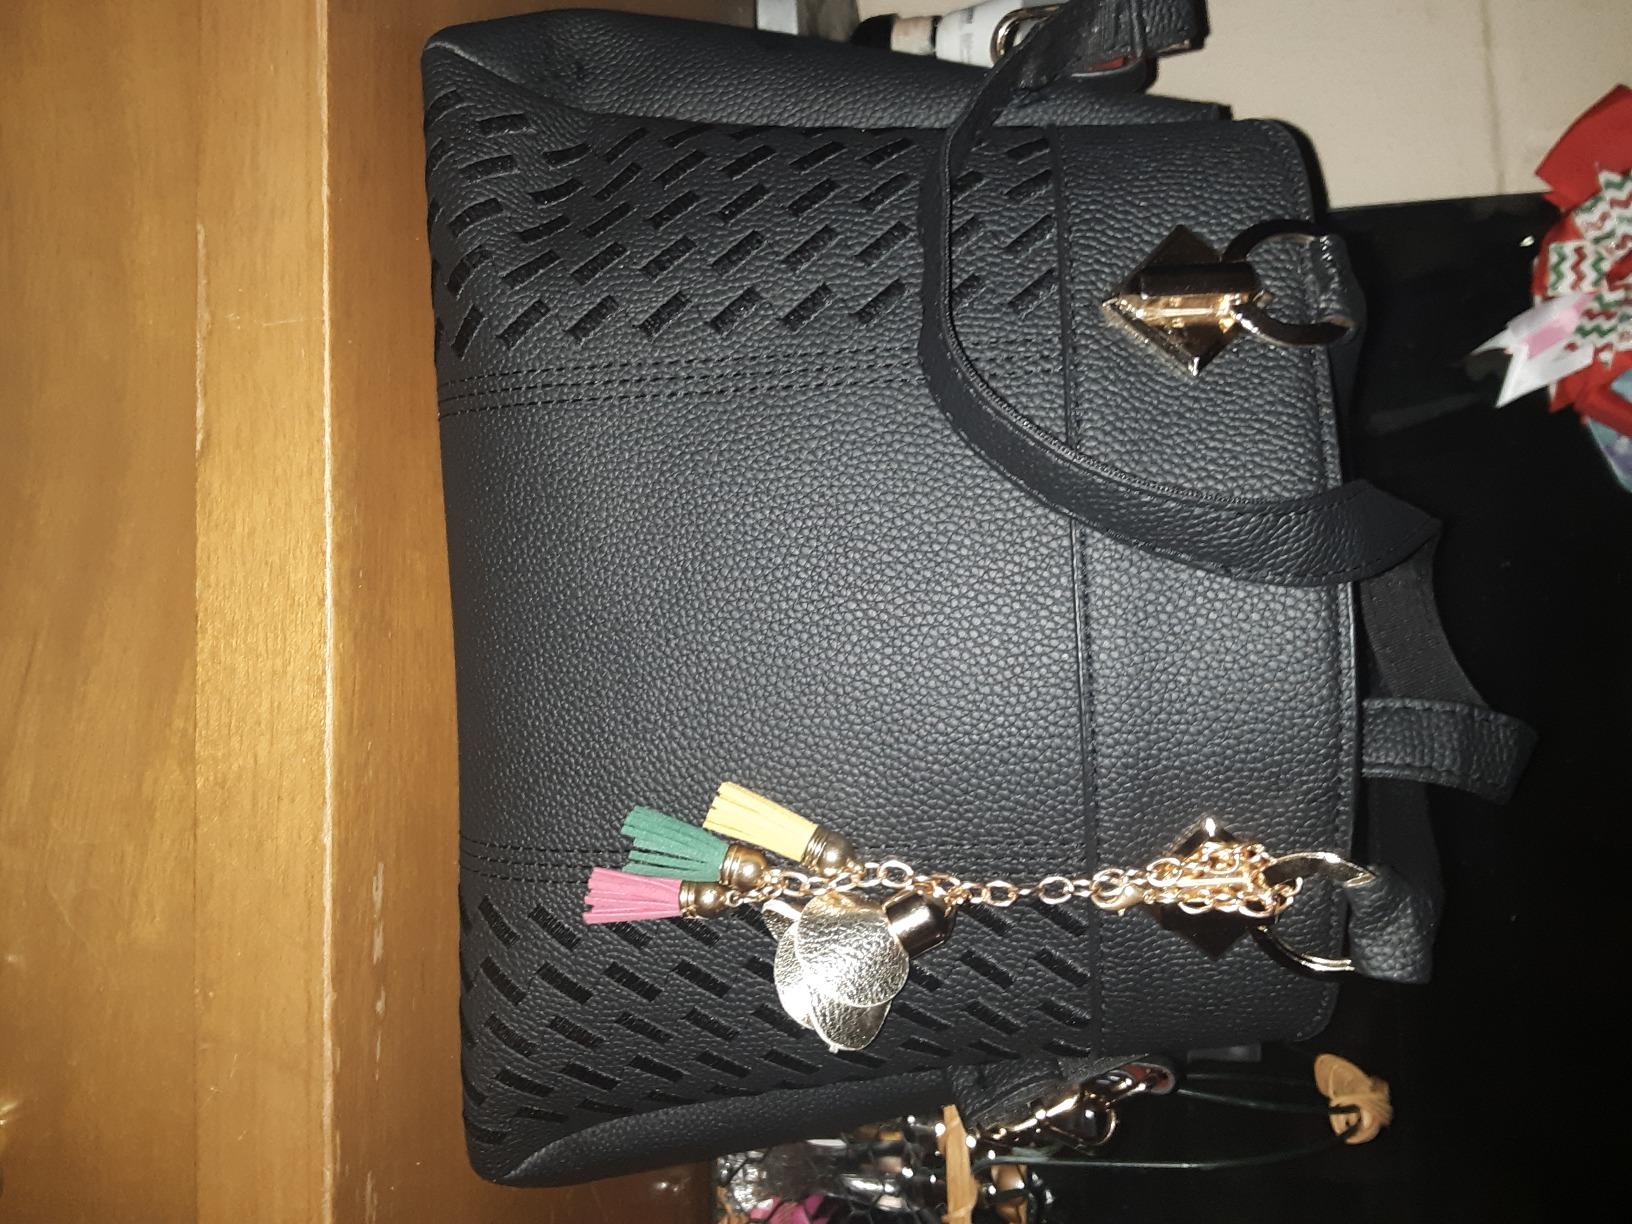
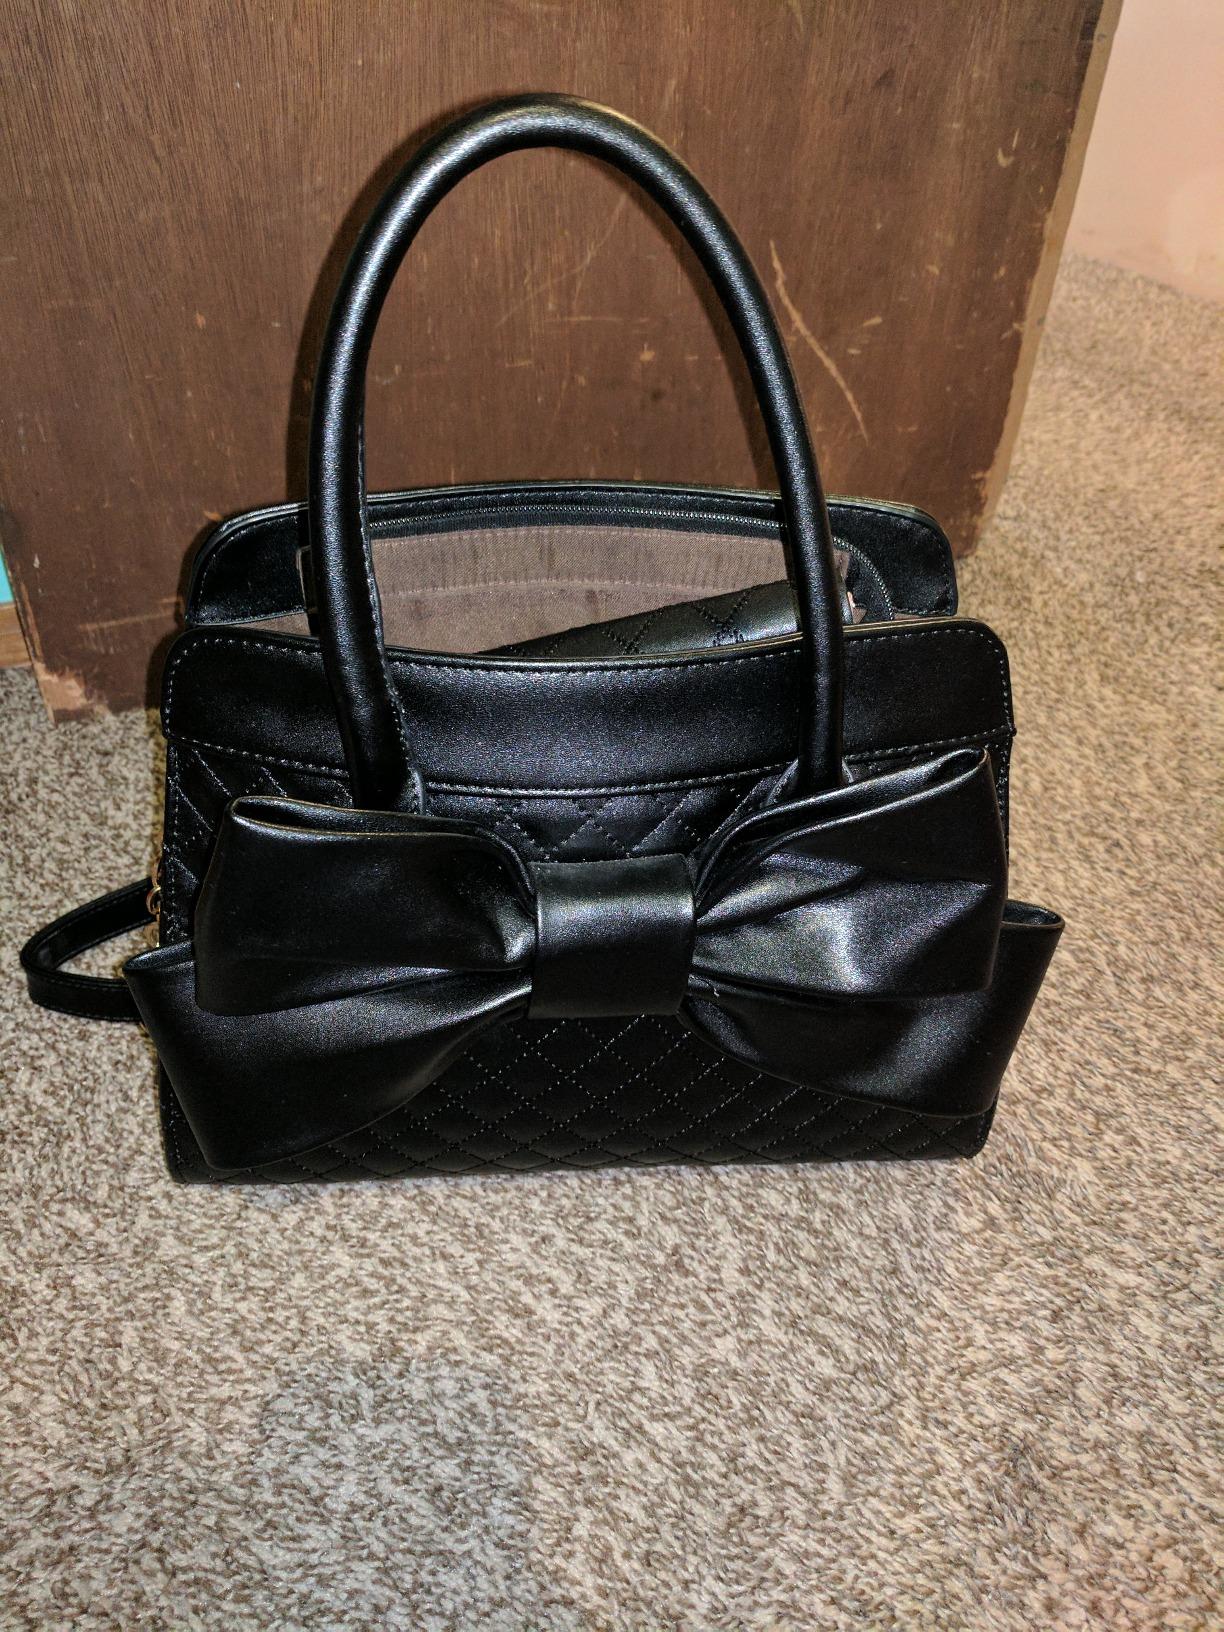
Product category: accessories_handbag
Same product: no